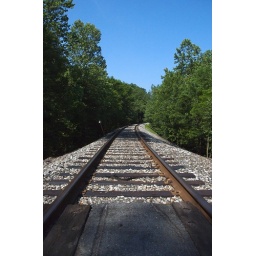
As you near the bottom of the mountain (and the &amp;quot;crick&amp;quot;), you have to cross this railroad track.